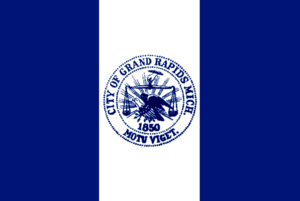
Grand Rapids est une ville du Midwest située dans l’État du Michigan aux États-Unis. Siège du comté de Kent, c'est aussi la deuxième ville du Michigan, avec 188 040 habitants. L'agglomération de Grand Rapids compte 774 160 habitants.